Sources for the historicity of Jesus

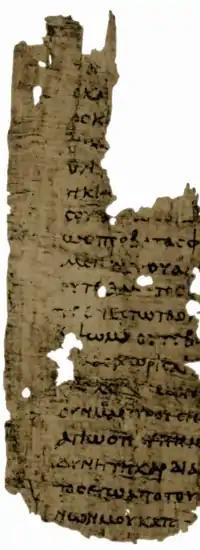
Early 3rd century copy of Epistle to the Romans from Papyrus 27

The existence of only these references to Jesus in the Pauline epistles has given rise to criticism of them by G. A. Wells, who is generally accepted as a leader of the movement to deny the historicity of Jesus. When Wells was still denying the existence of Jesus, he criticized the Pauline epistles for not mentioning items such as John the Baptist or Judas or the trial of Jesus and used that argument to conclude that Jesus was not a historical figure.